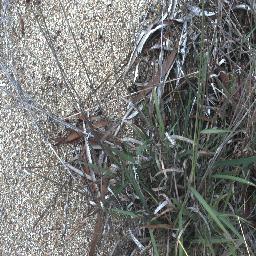
Label: negative